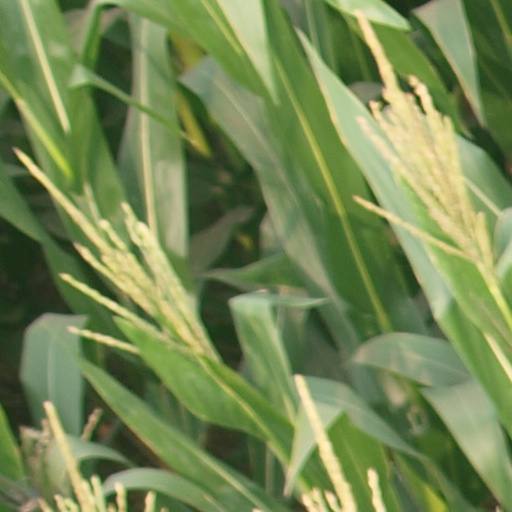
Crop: maize; corn